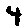
Label: 4